MV Agusta

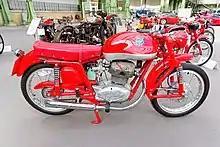
1954 MV Agusta 175 CSS

In July 1954, MV began offering a very limited-availability racing model 175 CSS ("Super Sport"). The engine was further turned from the CS model, including higher compression ratio and a larger carburetor, to produce 15 hp at 8,800 rpm. Cycle parts were the same as the CS model, except it was fitted with Earles forks.